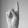
ASL letter: K